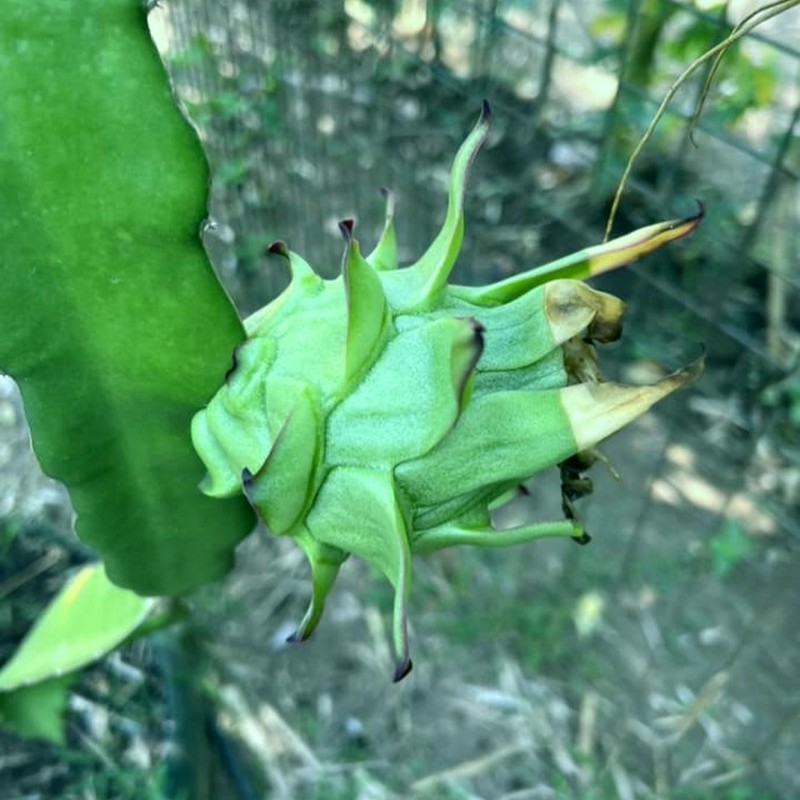
Label: Immature Dragon Fruit